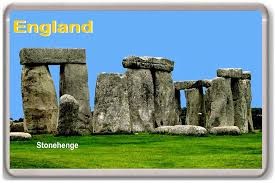
Landmark: Stonehenge